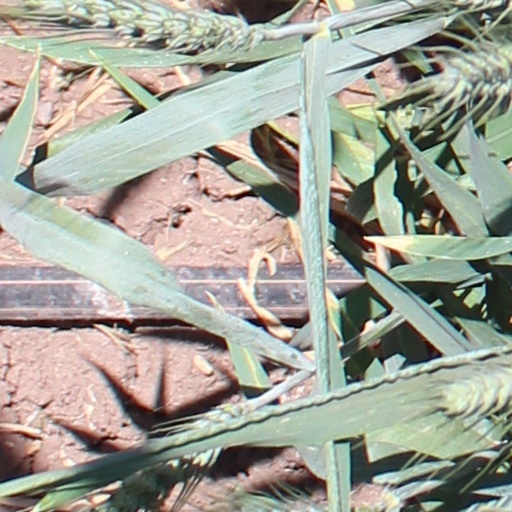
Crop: wheat